Alajos Károlyi

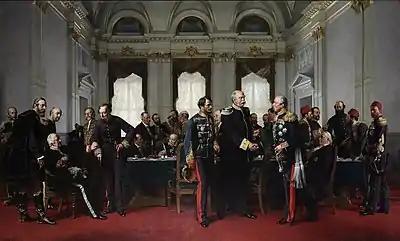
Count Károlyi (2nd from left) during the Berlin Congress, painting by Anton von Werner, 1881

At the age of 19, Károlyi entered the Austrian diplomatic service and, in 1845, became an attaché to the Berlin embassy. He was assigned successively to Austrian embassies at various European capitals; from 1853 at the diplomatic mission in London. In 1858 he was sent to Saint Petersburg on a special mission to seek the support of Russia in the threatening Franco-Austrian War against Napoleon III.